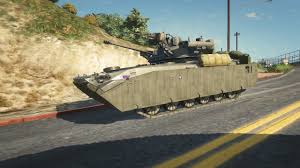
Label: BMP-2